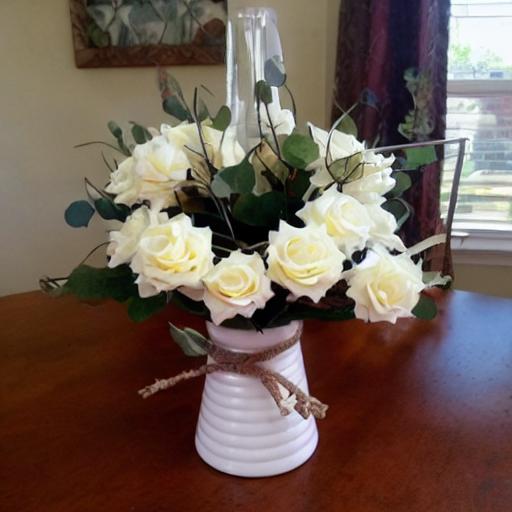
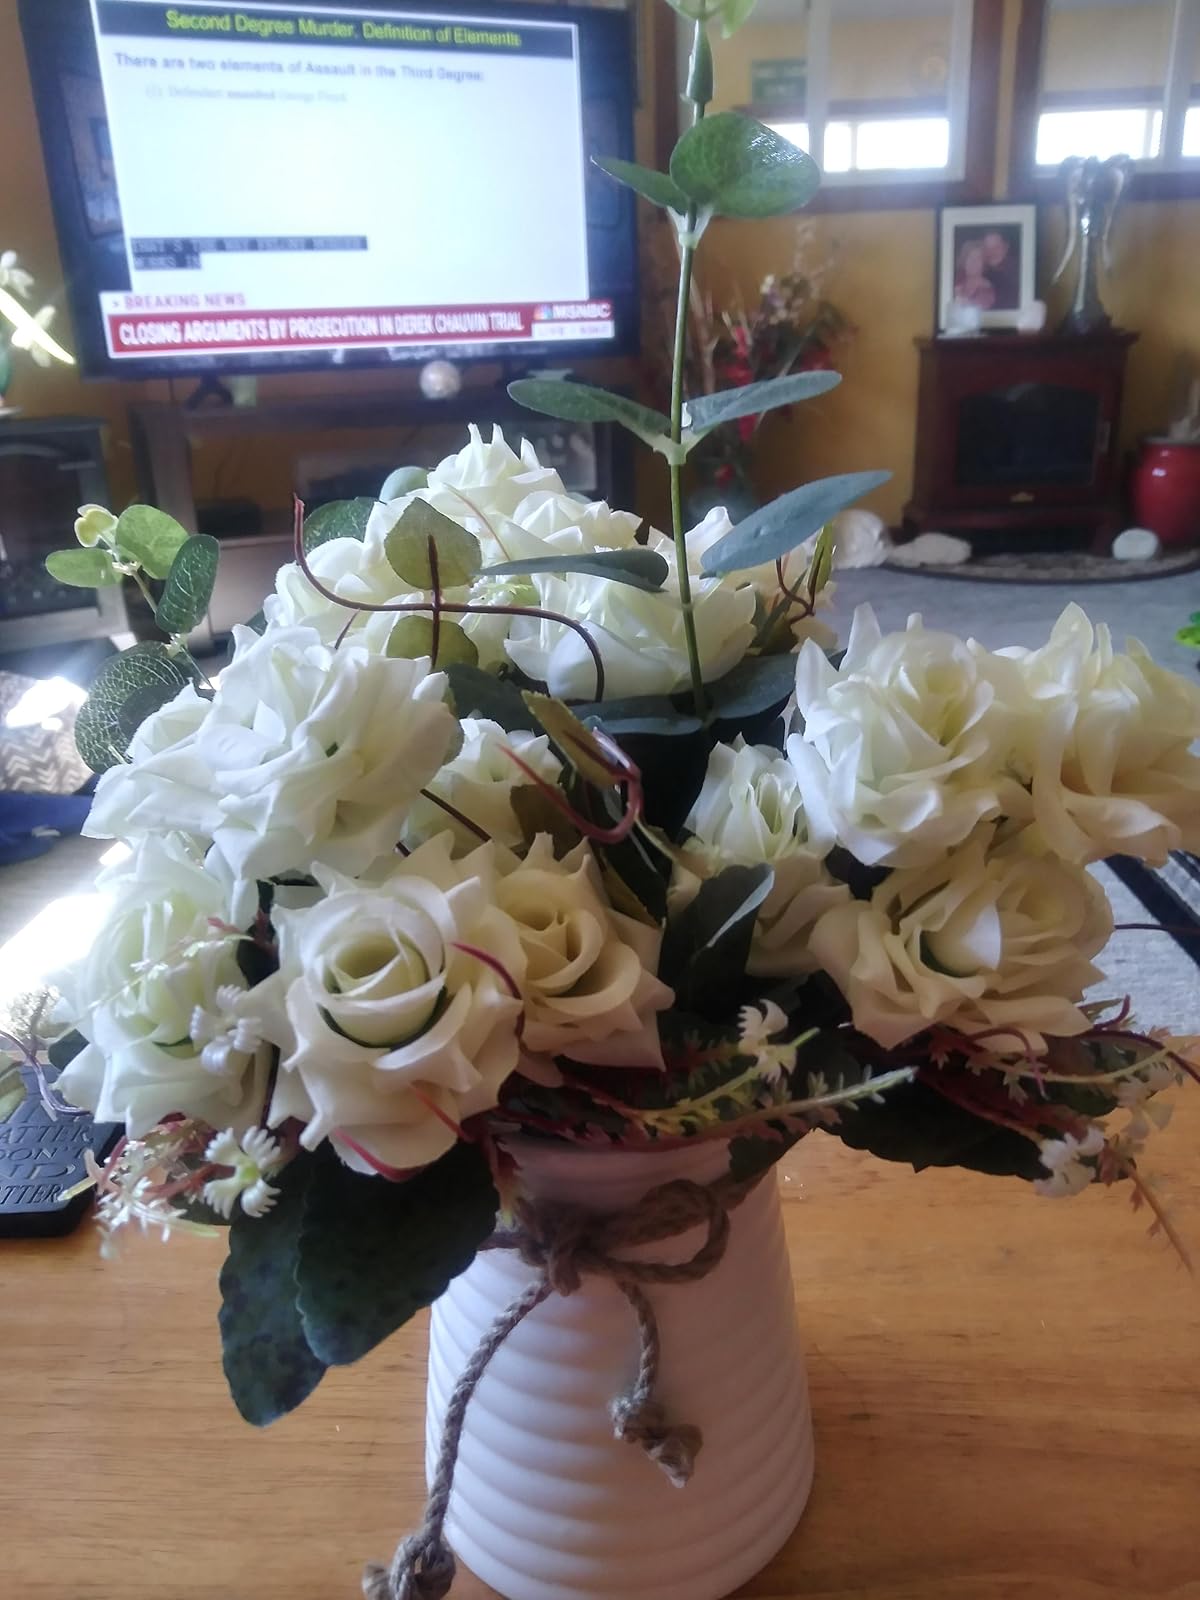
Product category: vase
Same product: no